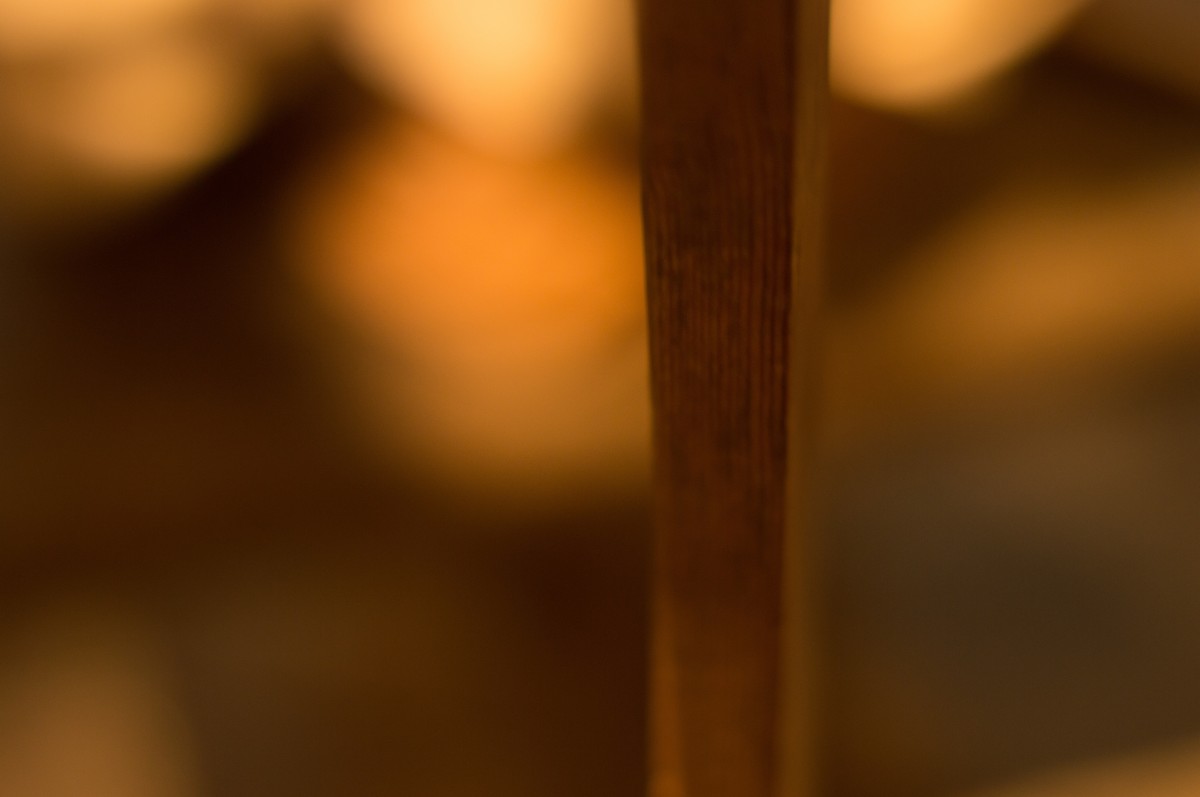
Tags: light, wood, sunlight, morning, texture, leaf, reflection, color, darkness, yellow, lighting, close up, shape